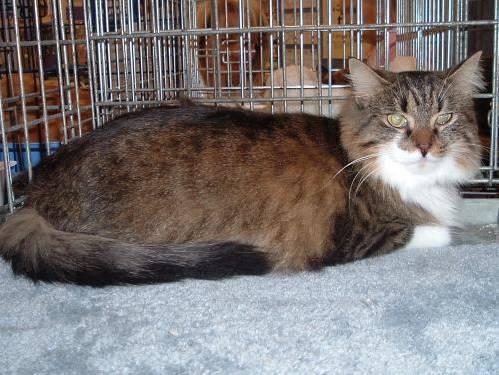
cat